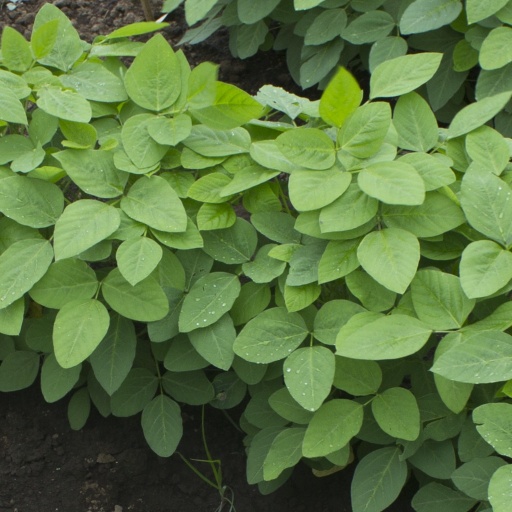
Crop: soybean